Aytekin Kotil

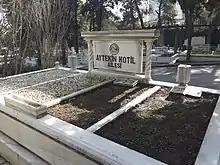
His grave in Zincirlikuyu Cemetery

Following his graduation Kotil worked as a lawyer in Istanbul. He joined the Republican People's Party (CHP) and became active in the CHP's Istanbul organization. He was part of a faction consisted of those party members from the Black Sea region. The group was led by Ali Topuz and included Necdet Uğur, Orhan Eyüpoğlu, Tarhan Erdem and other leading figures in the party. It was the earliest supporter of Bülent Ecevit against İsmet İnönü in the election of the CHP chairmanship in 1972. Kotil and Ali Topuz were ardent followers of Bülent Ecevit's "left of center movement".